Bonham, Texas

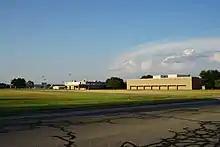
Bonham High School

The city is served by the Bonham Independent School District. The city's high school is Bonham High School.